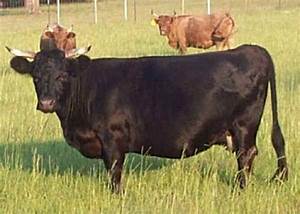
Label: mucca